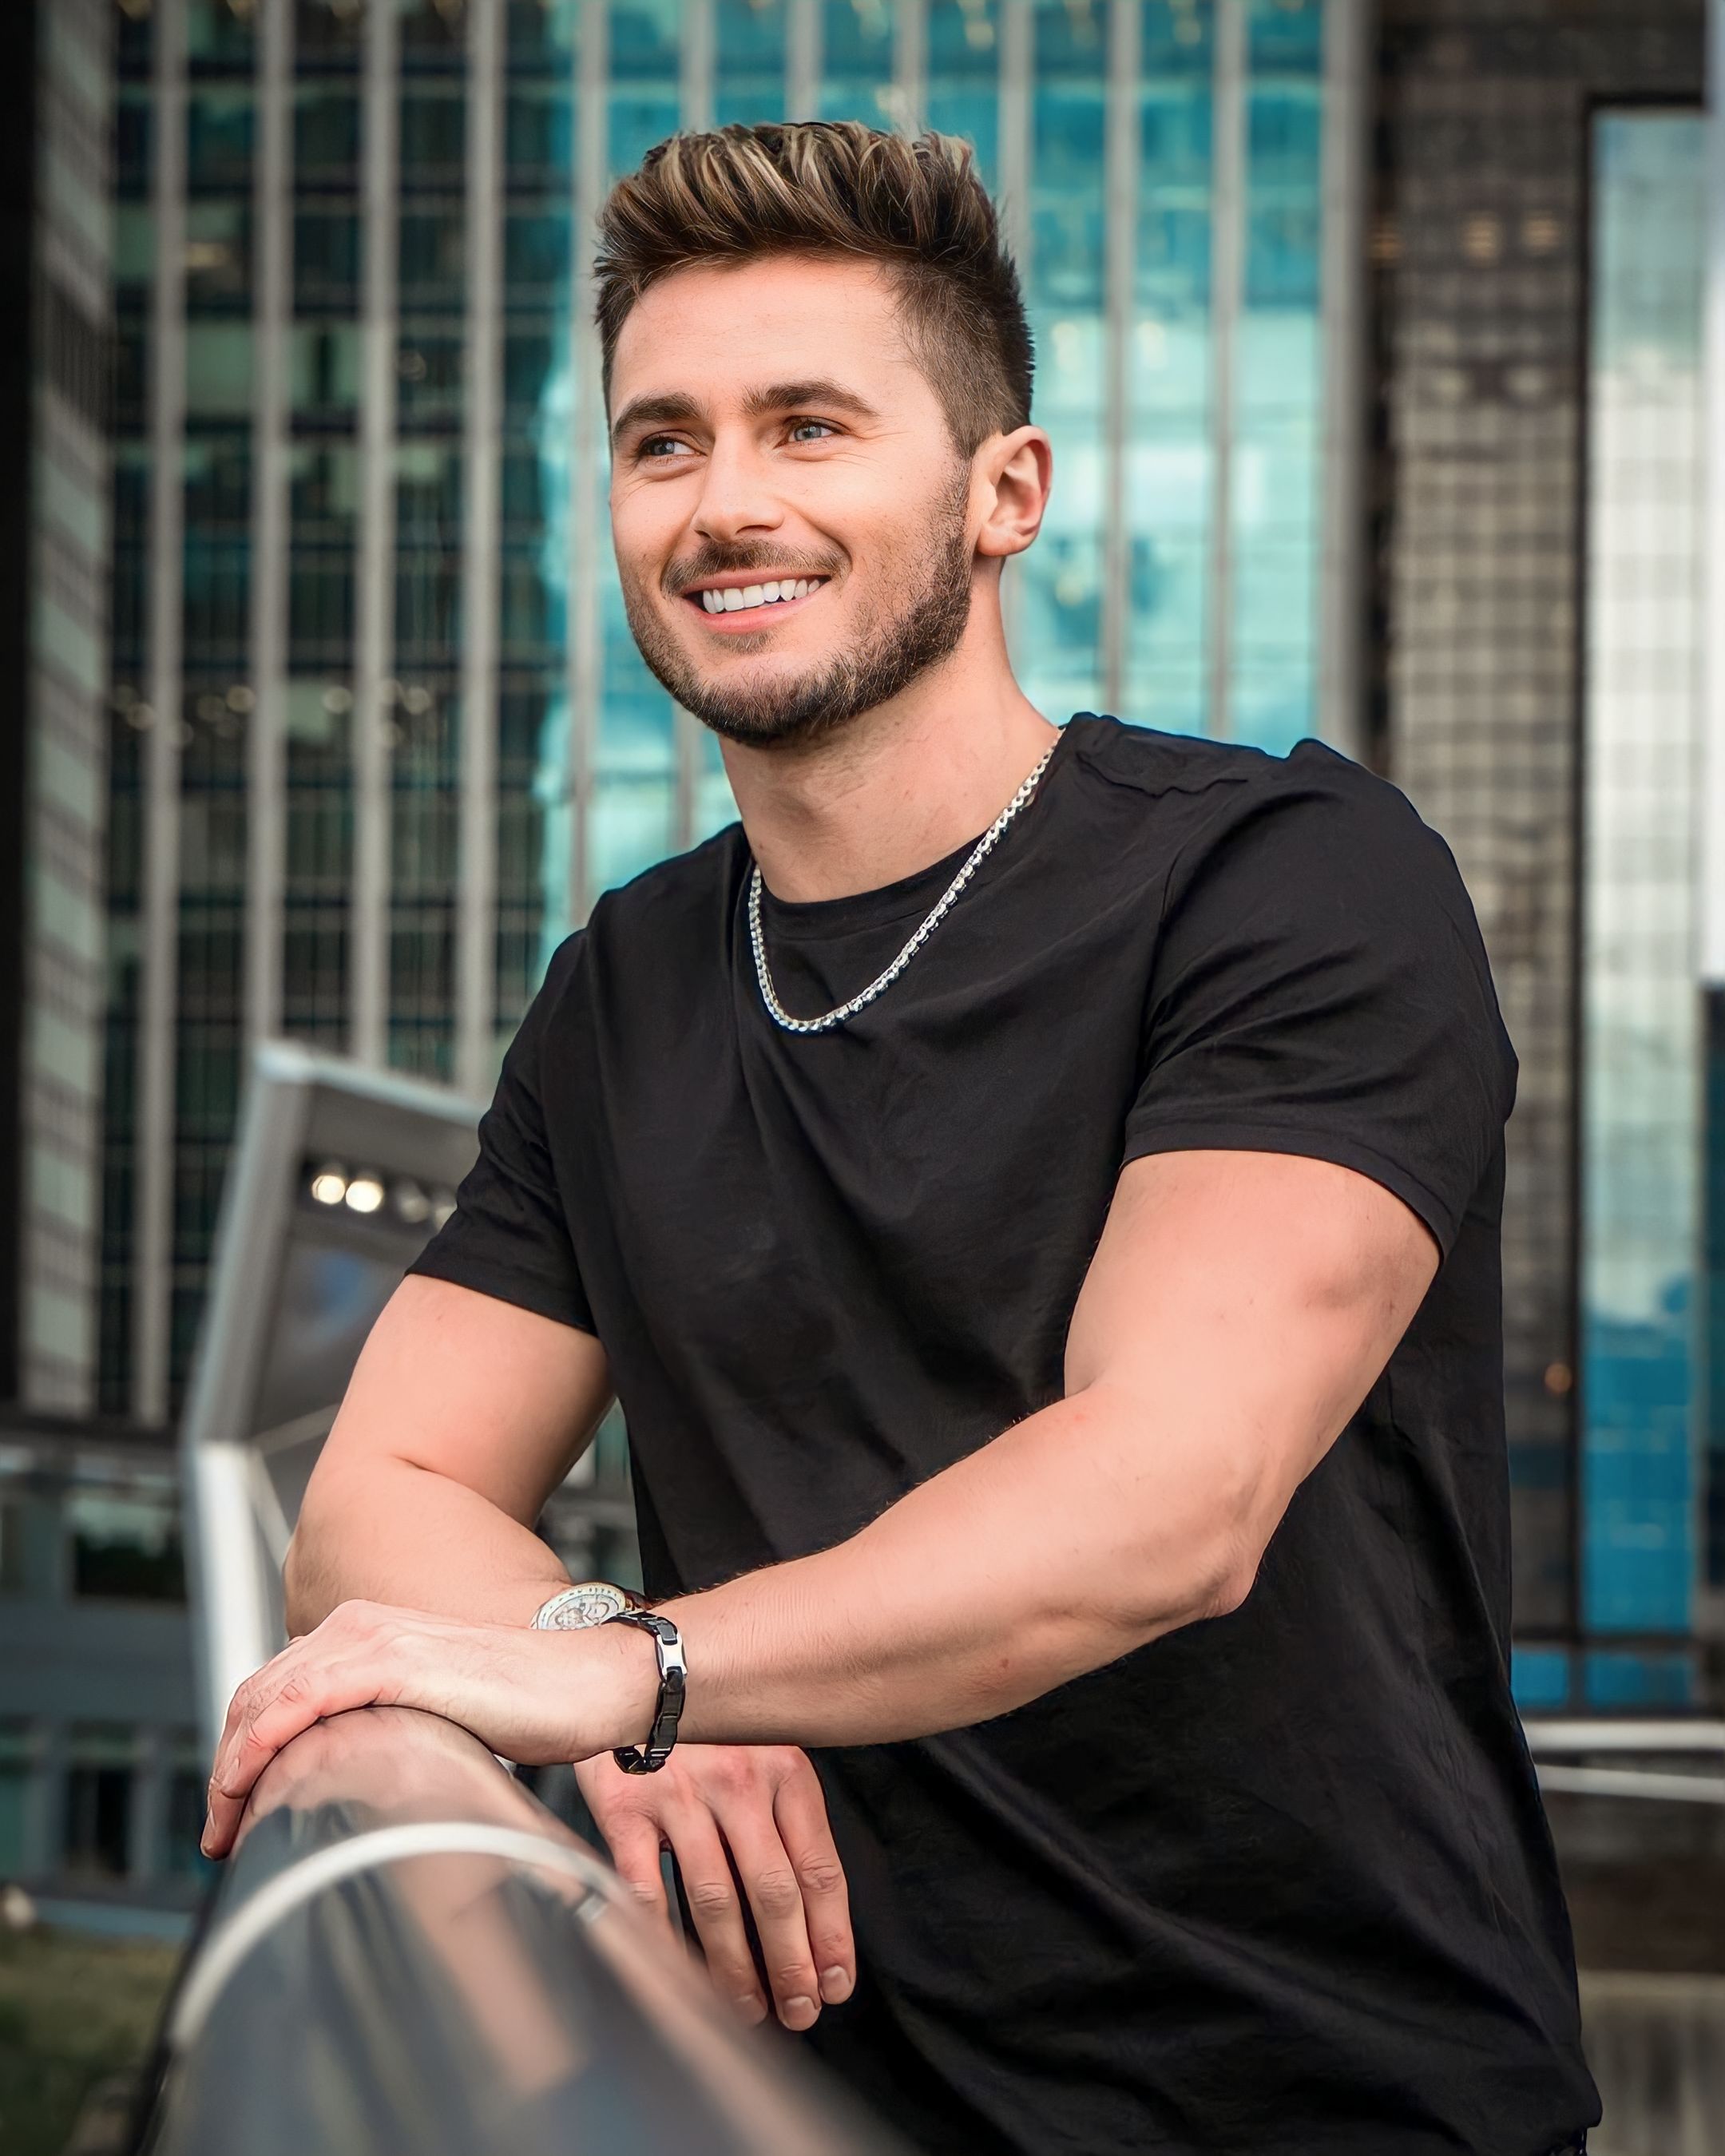
smiling, pose, photoshoot, handsome, young man, beard, watch, hand, smile, shoulder, eyewear, flash photography, neck, sleeve, t shirt, elbow, happy, musician, white collar worker, audio equipment, moustache, facial hair, jewellery, sitting, chest, city, street, portrait photography, bag, fun, Luggage and bags, laugh, photo shoot